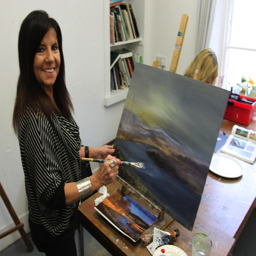
person at art on person